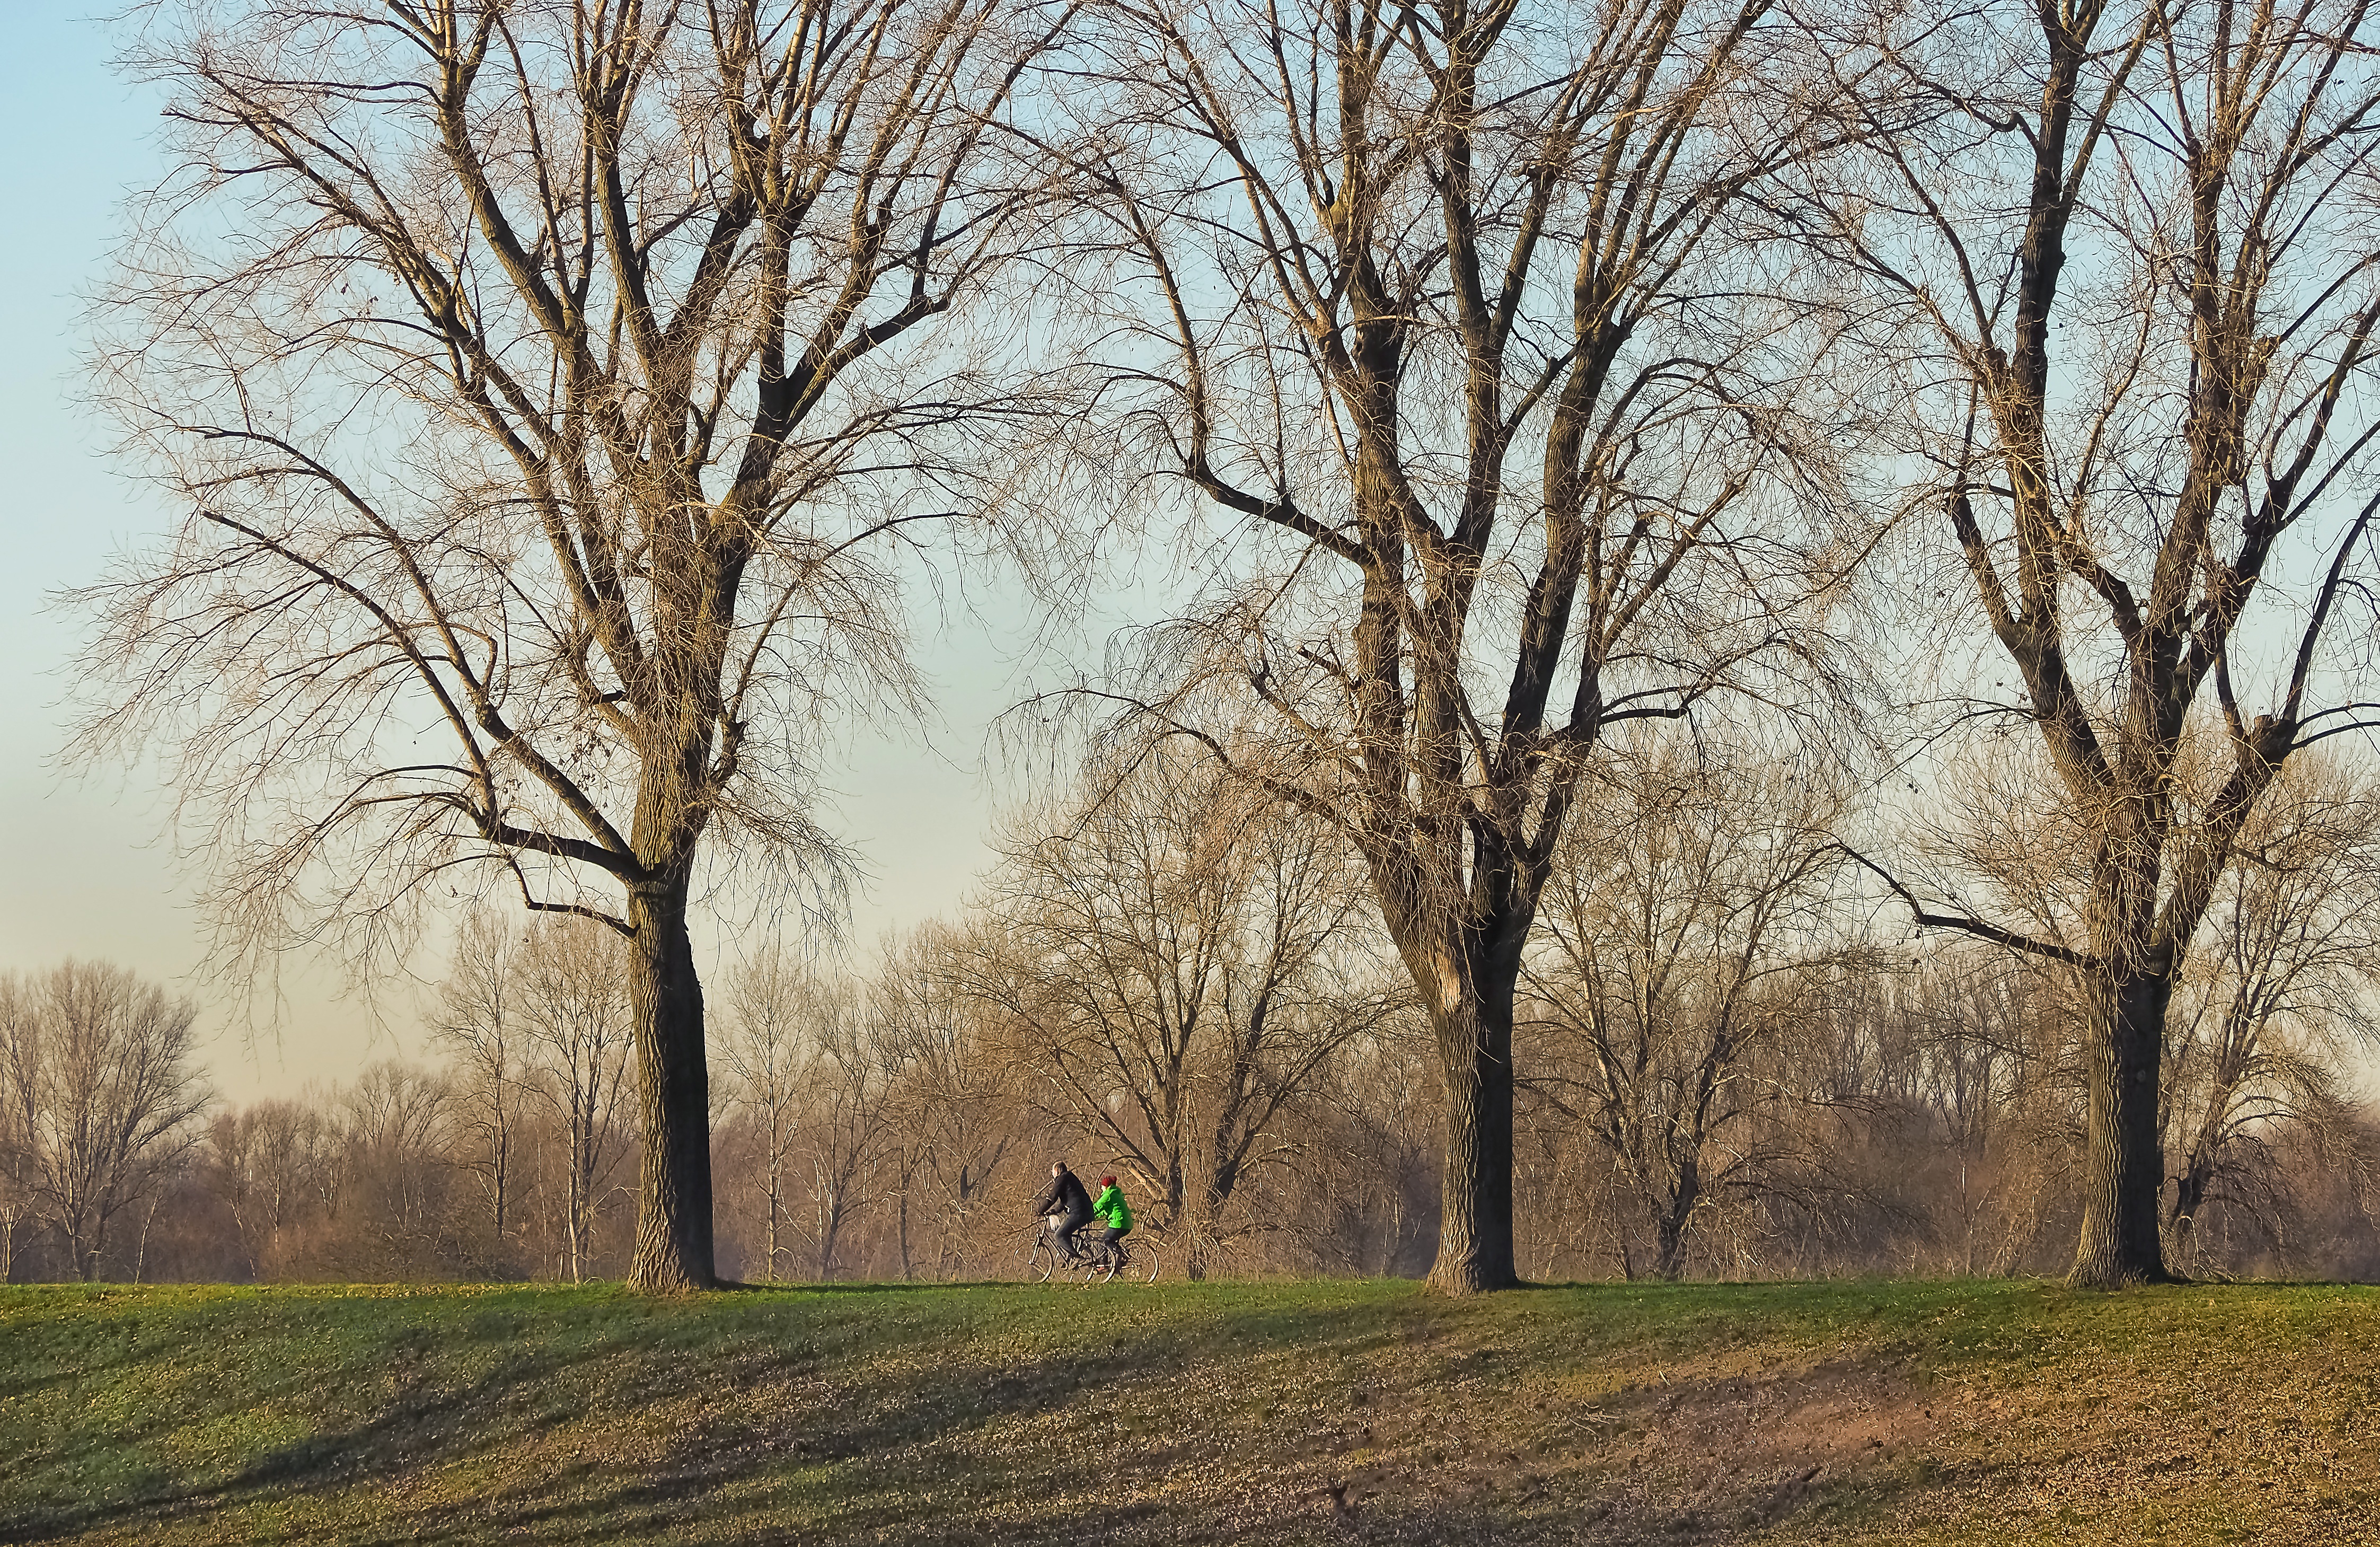
landscape, tree, nature, forest, grass, branch, winter, fence, plant, sky, fog, mist, hiking, meadow, prairie, morning, leaf, relax, autumn, blue, rest, season, savanna, blue sky, graze, trees, woodland, habitat, mood, idyll, wintry, cyclists, kahl, rural area, cycle path, bare tree, bare branches, natural environment, atmospheric phenomenon, woody plant